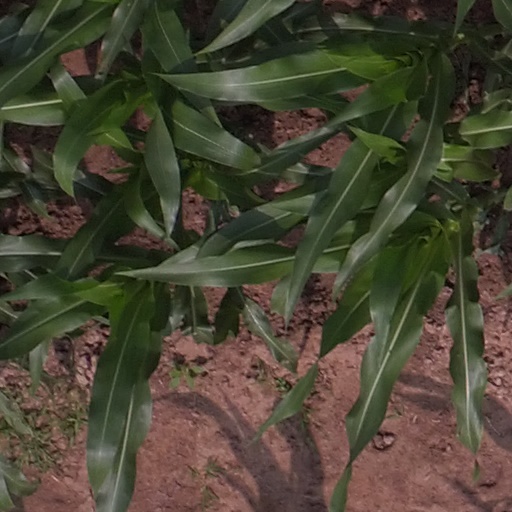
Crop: maize; corn